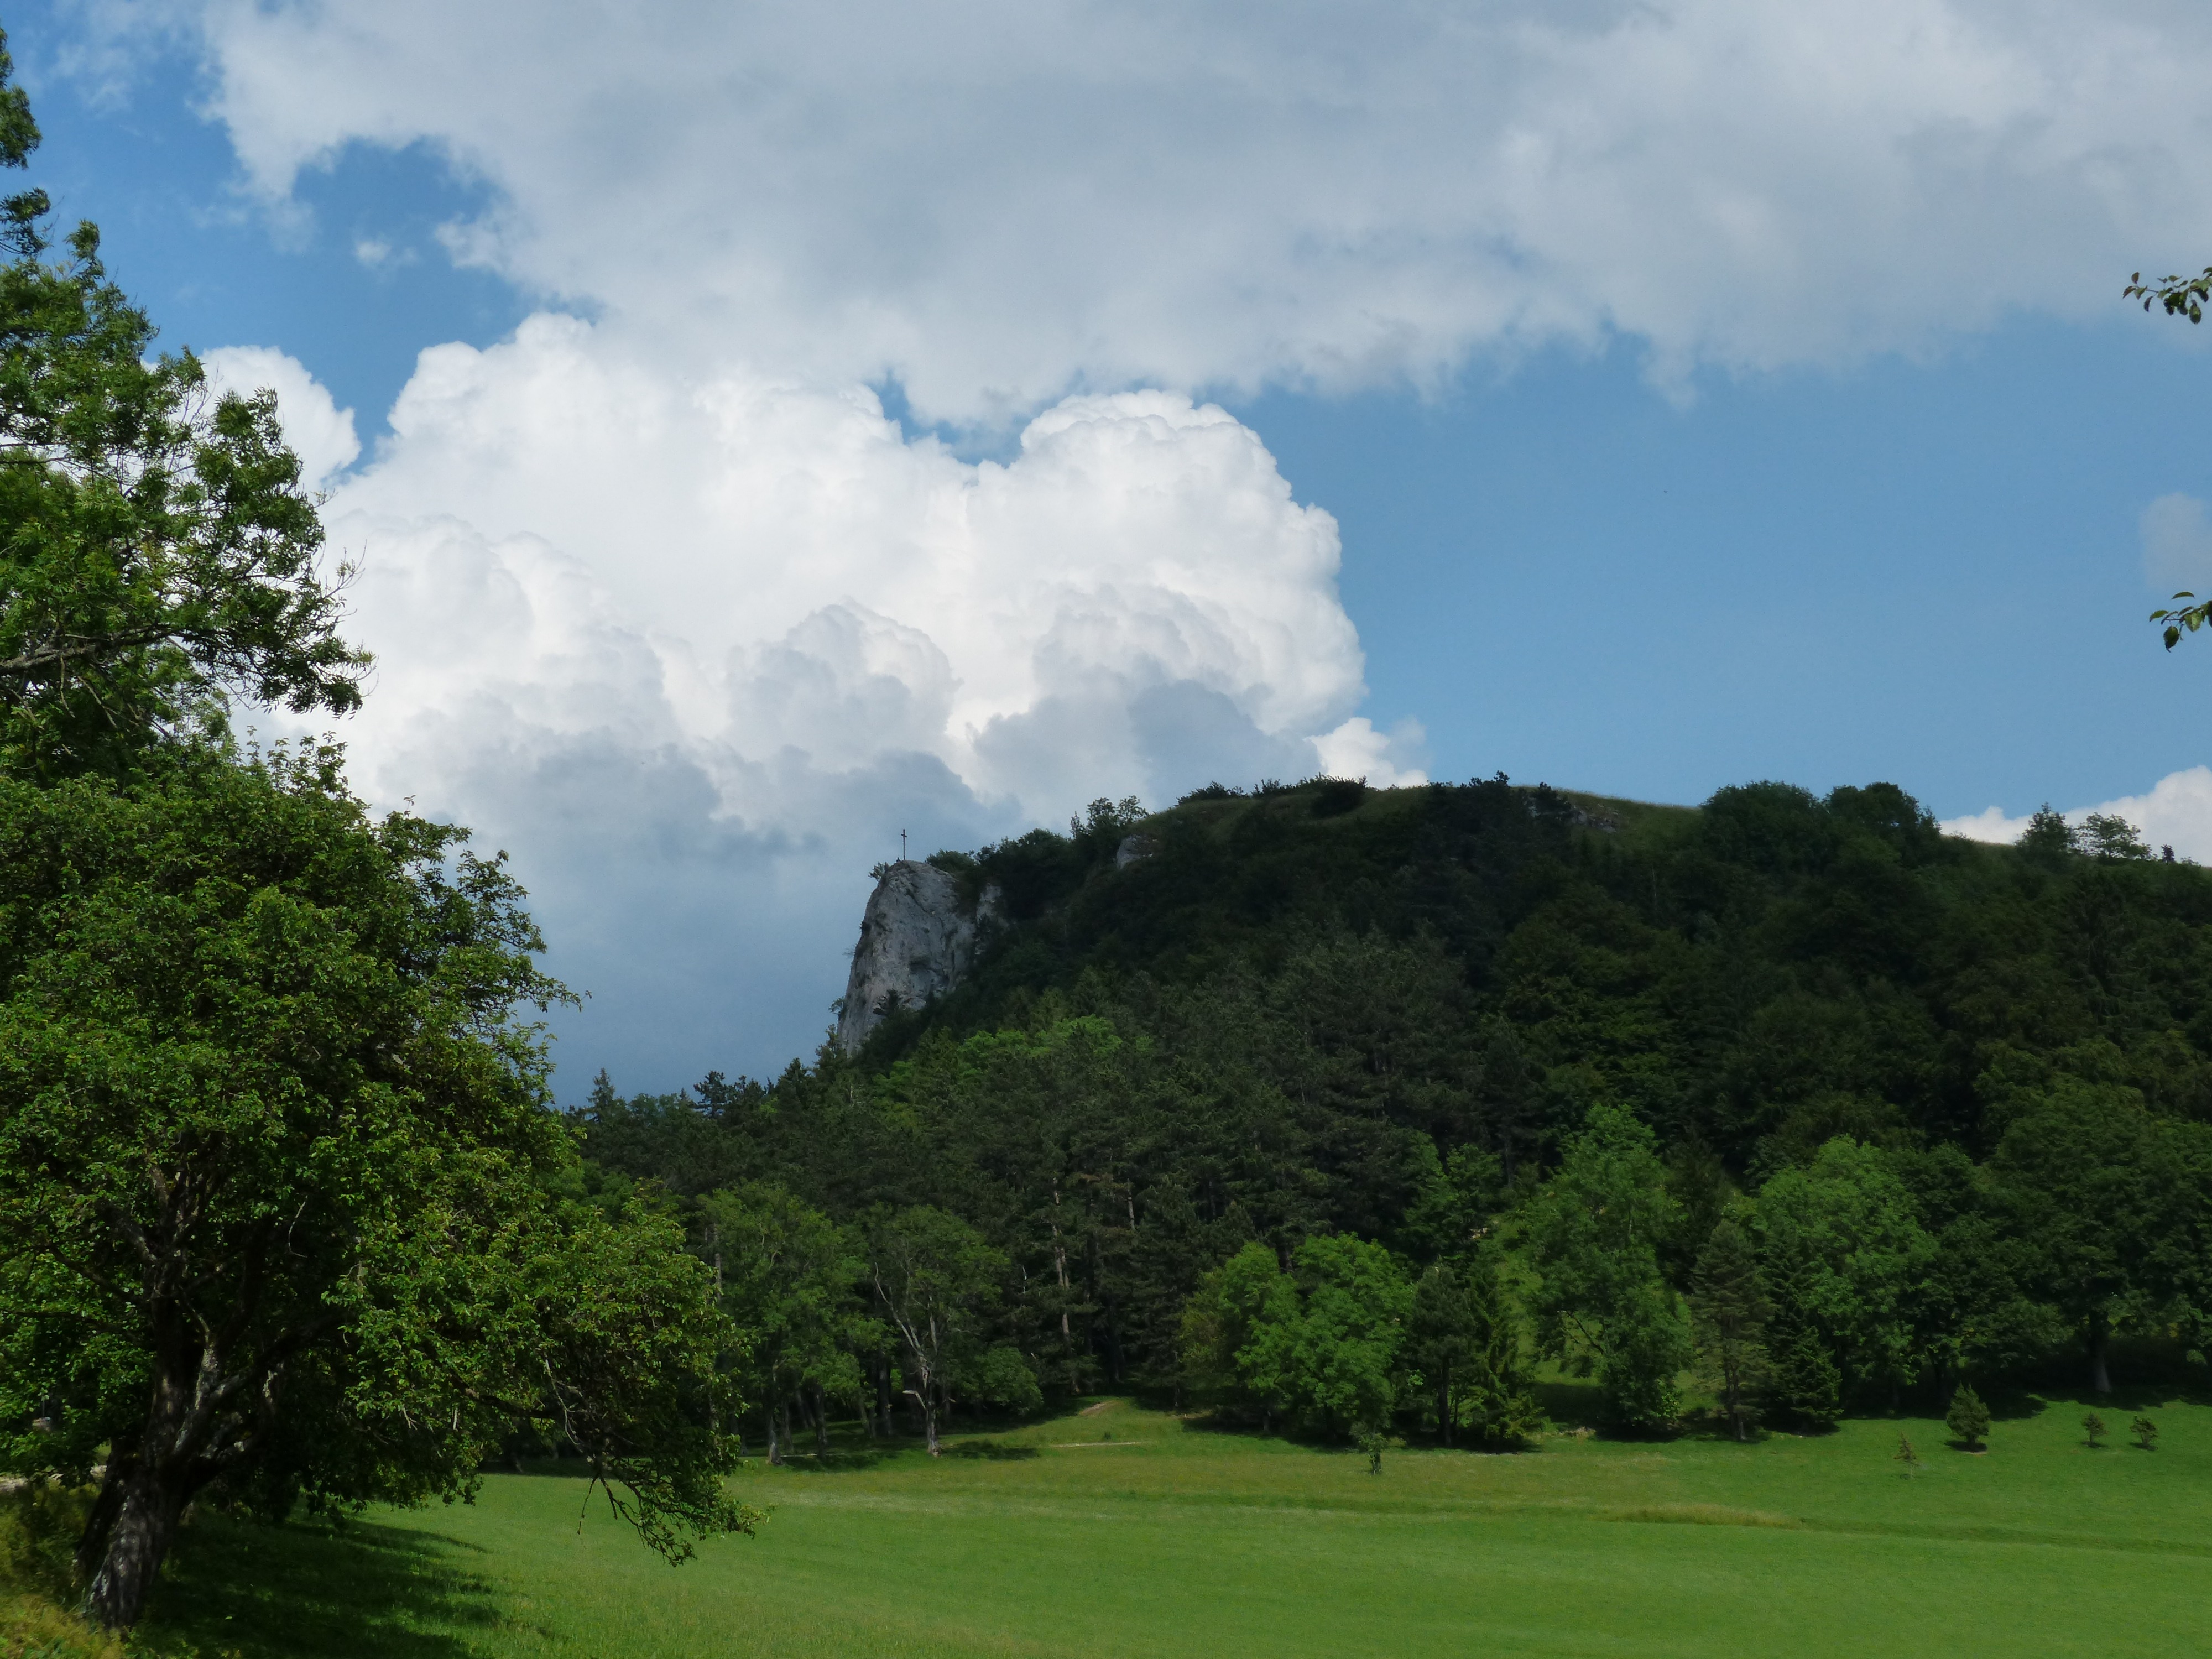
landscape, tree, nature, forest, grass, rock, mountain, cloud, sky, field, meadow, hill, mountain range, daytime, jungle, pasture, cumulus, cross, highland, national park, plain, alps, grassland, vegetation, plateau, punch, rural area, nature reserve, swabian alb, summit cross, hill station, biome, meteorological phenomenon, alb eaves, zollernalb, mountainous landforms, lochenstein, balingen mountains, balingen, national trust for places of historic interest or natural beauty, mount scenery